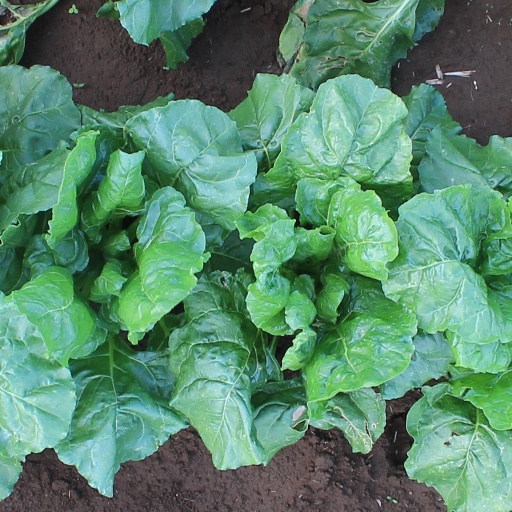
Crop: sugar beet